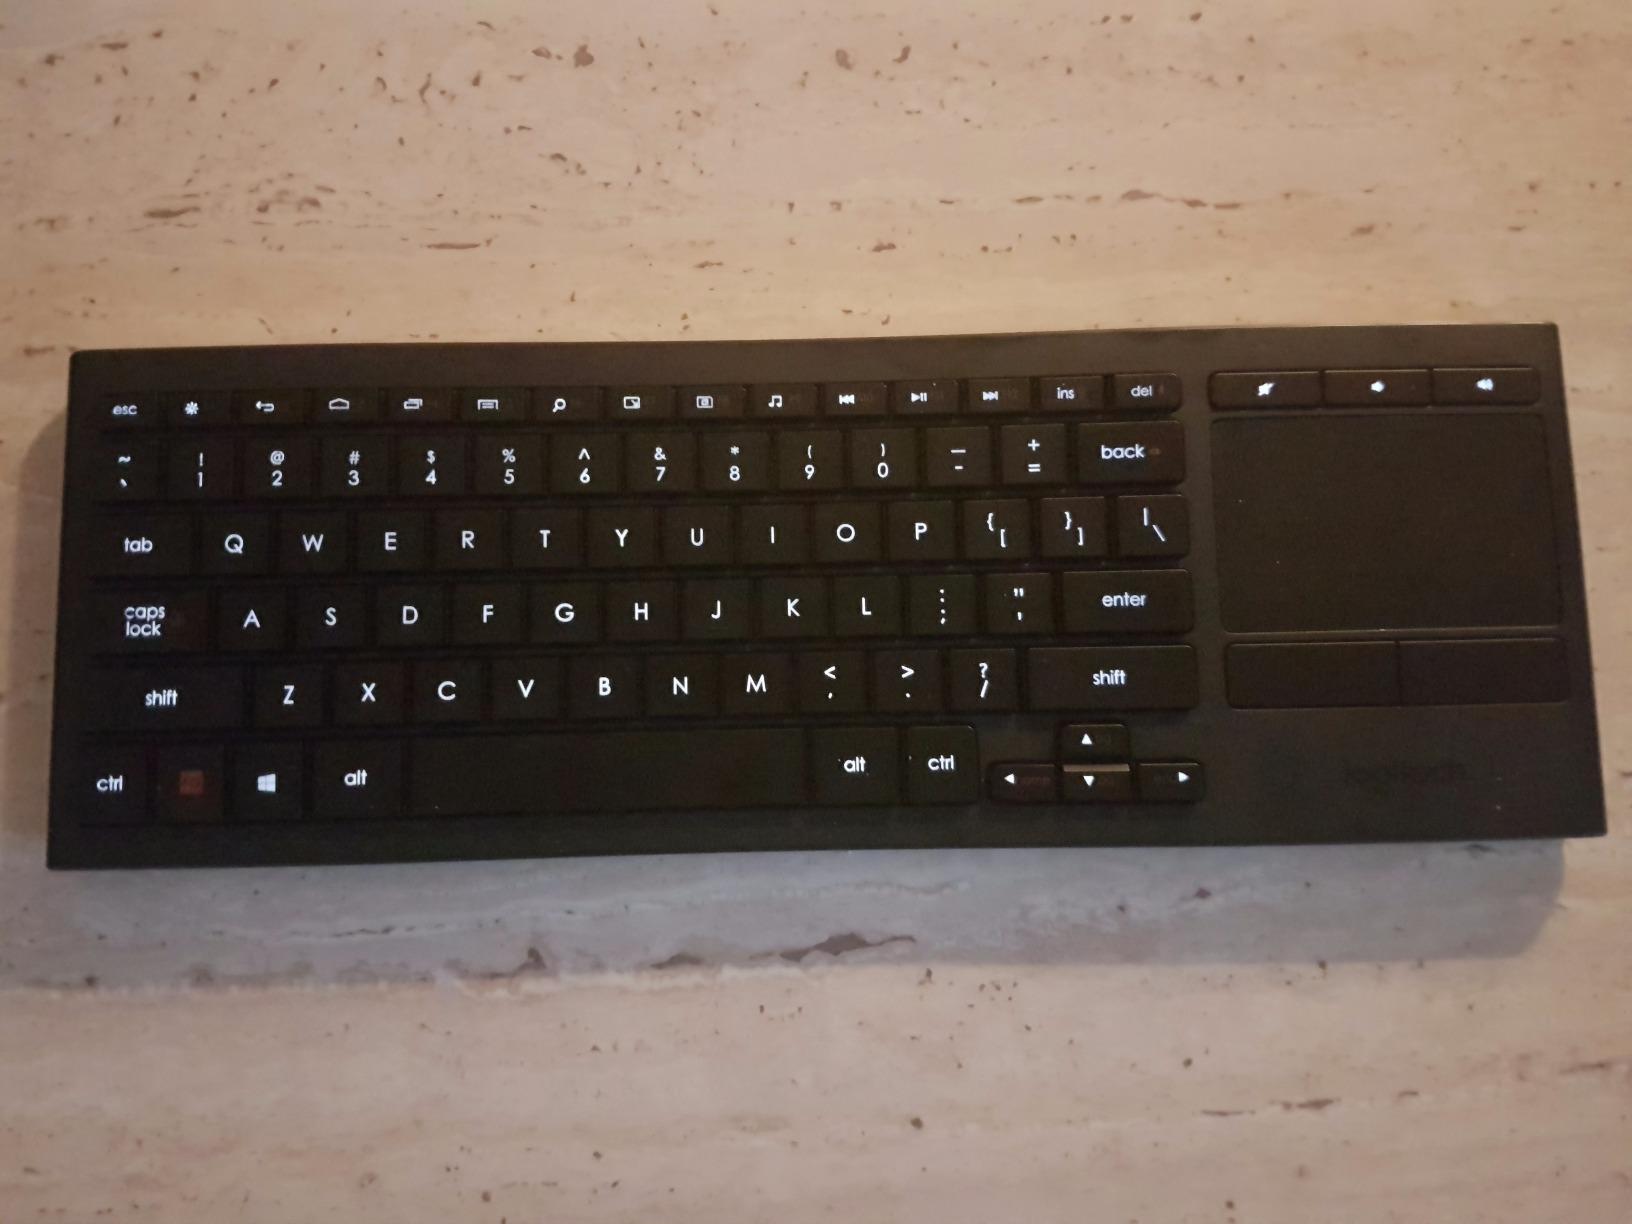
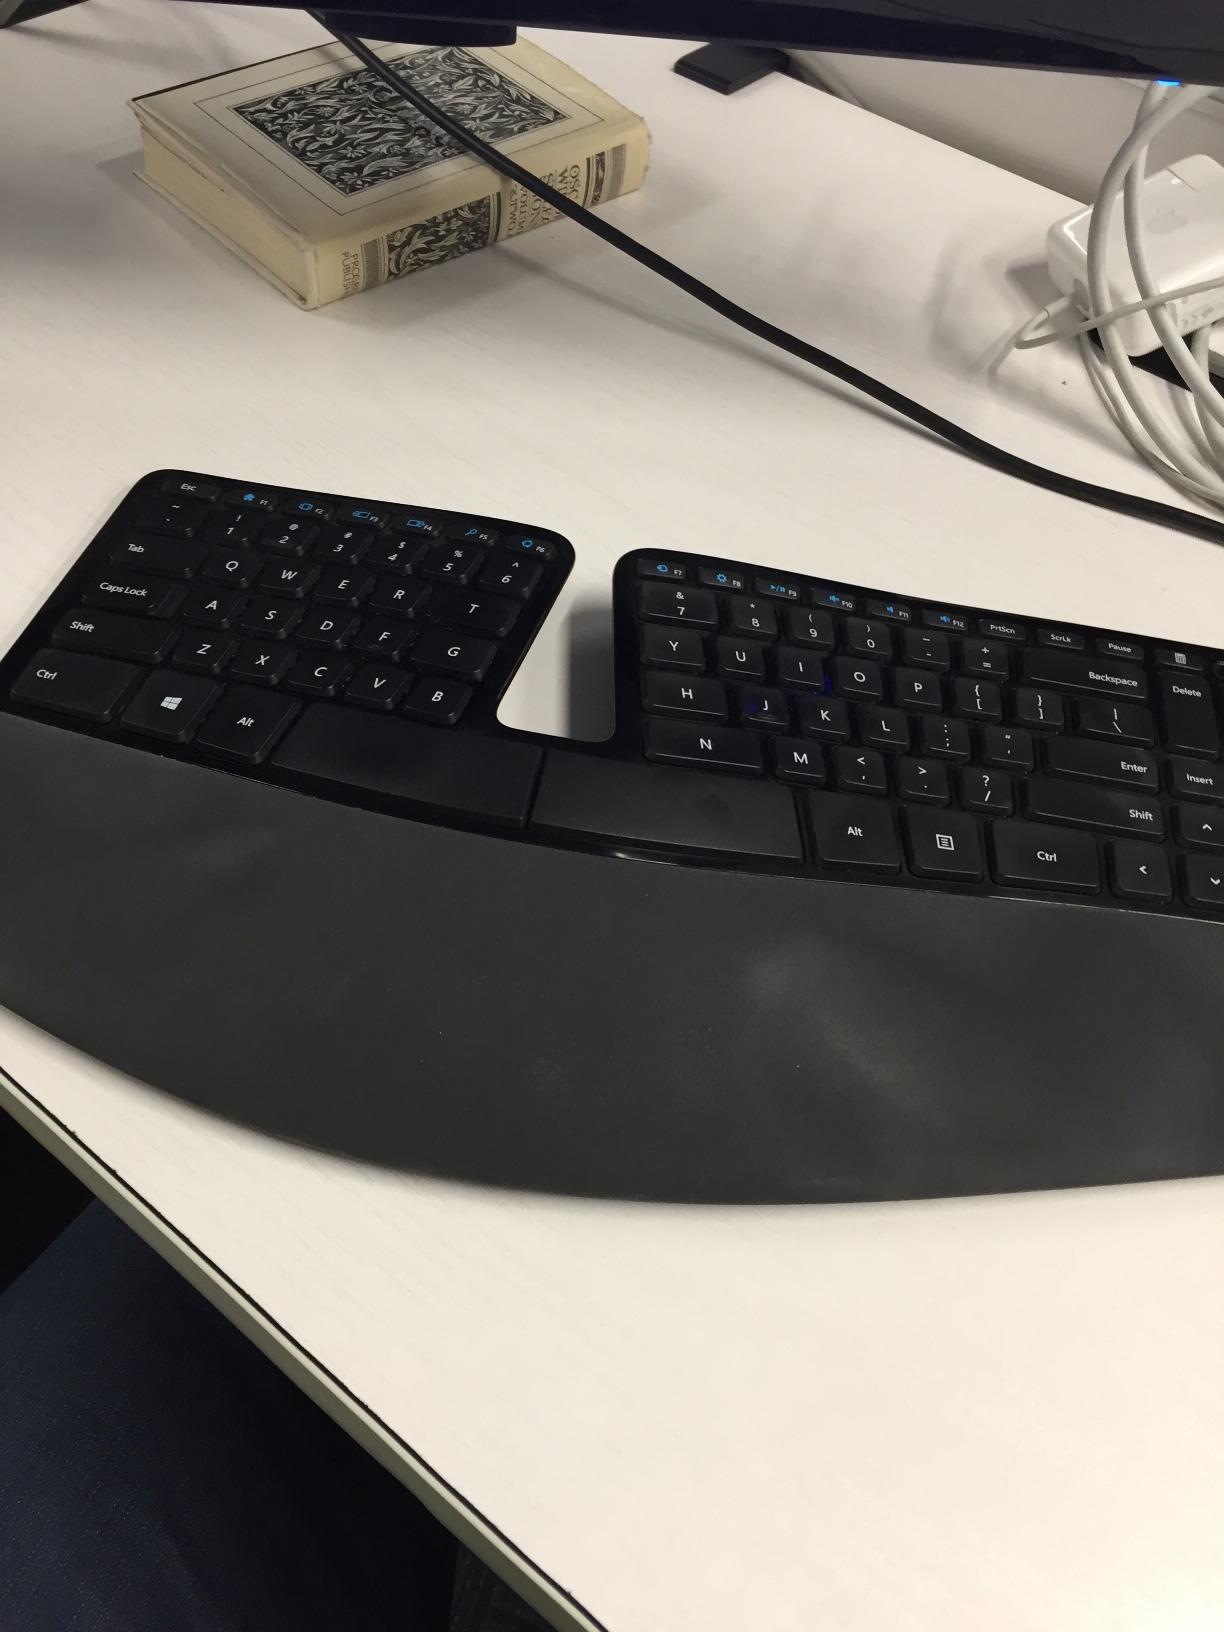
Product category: keyboard
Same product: no